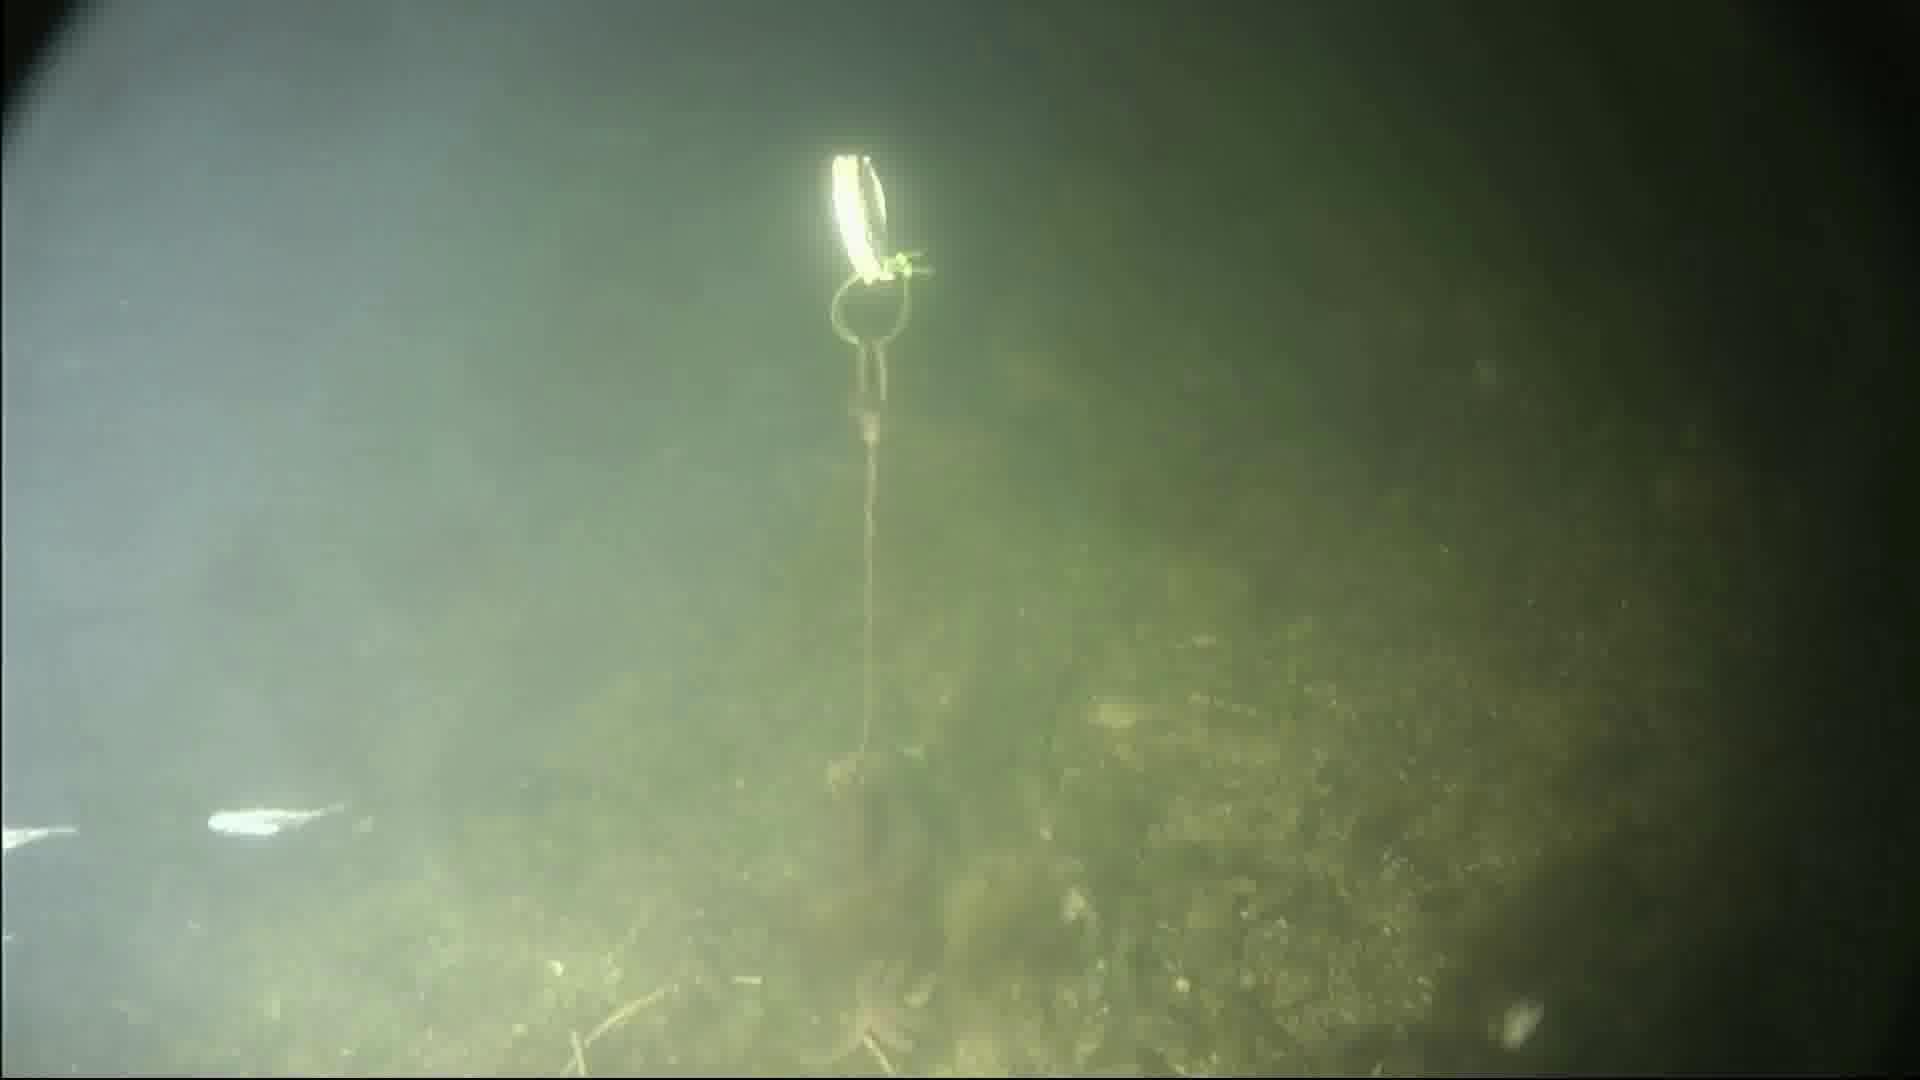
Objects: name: starfish
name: crab
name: small_fish